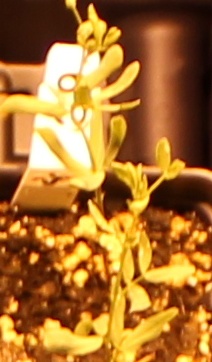
Label: Lentil